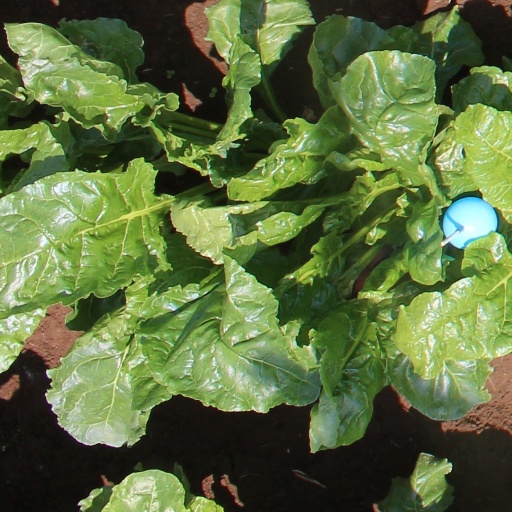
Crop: sugar beet